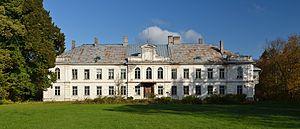
Voici une liste de manoirs en Estonie.